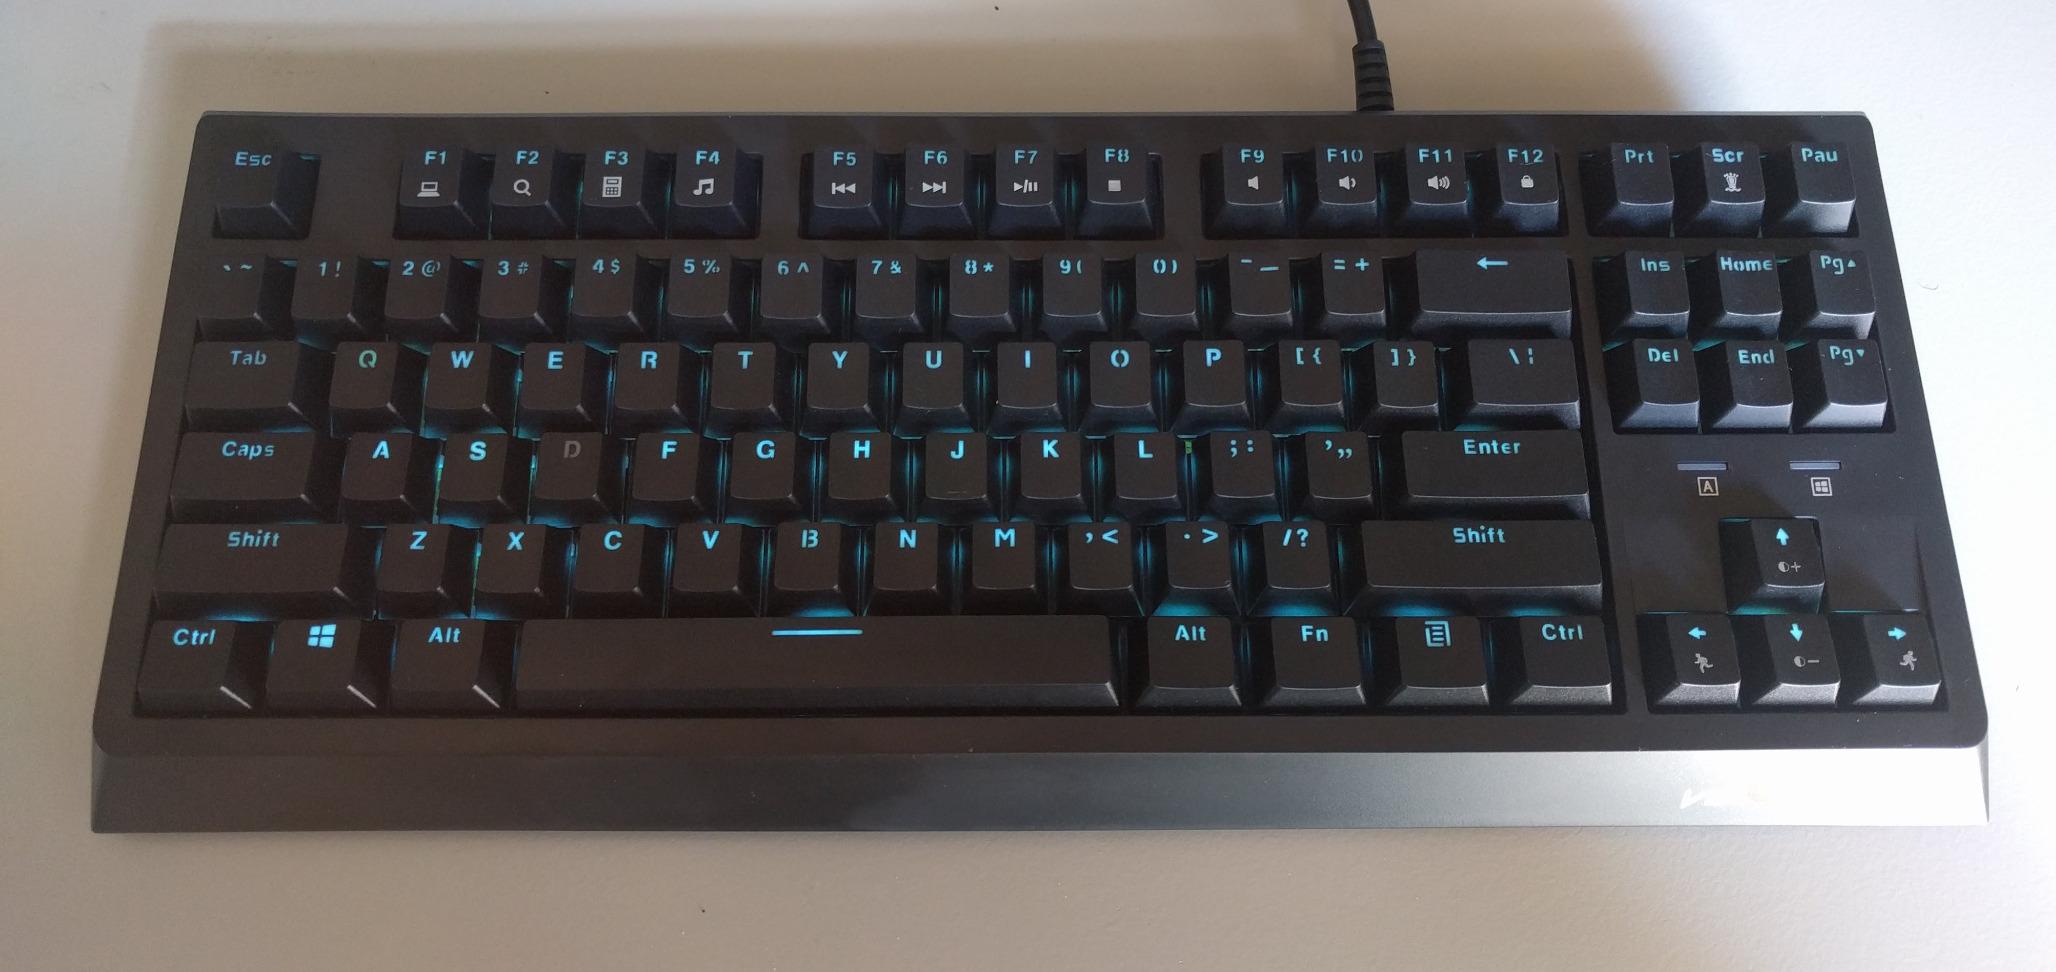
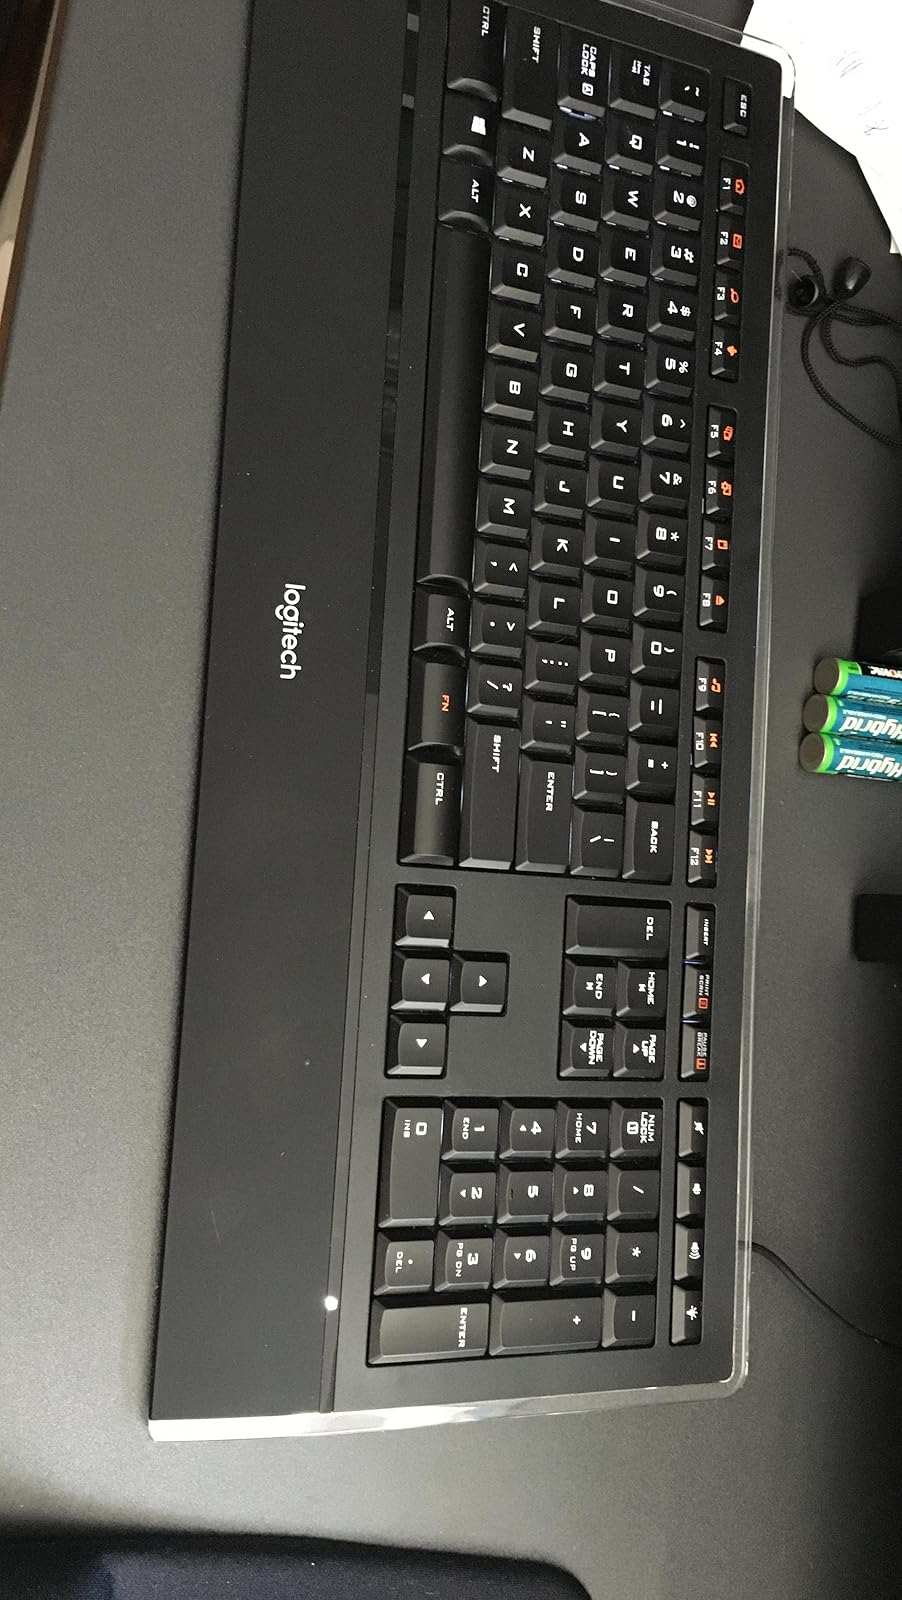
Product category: keyboard
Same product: no